Irish issue in British politics

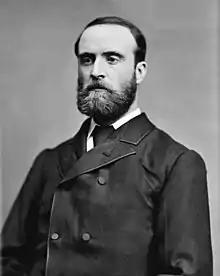
Charles Stewart Parnell, the founder of the IPP

Most (registered) Irish people elected as their MPs Liberals and Conservatives who belonged to the main British political parties. A significant minority also elected Unionists, who championed maintenance of the Union. A former Tory barrister turned nationalist campaigner, Isaac Butt, established a new moderate nationalist movement, the Home Rule League, in the 1870s. After Butt's death the Home Rule Movement, or the Irish Parliamentary Party as it had become known, turned into a major political force under the guidance of William Shaw and in particular Charles Stewart Parnell. Born into a wealthy and powerful Anglo-Irish Anglican landowning family, he entered the House of Commons in 1875. He was a land reform agitator, and became leader of the Home Rule League in 1880. Parnell operated independently of the Liberals, and won great influence by his balancing of constitutional, radical, and economic issues, and by his skillful use of parliamentary procedure. His party fillibustered the Protection of Persons and Property Act 1881 for seven weeks until the Speaker made a very rare change to British constitutional convention to close a debate after the IPP halted all progress on a Government Bill for five days in a row. He was interned in Kilmainham Gaol in 1882 under the new Act but, as a very capable negotiator, was released when he renounced violent extra-Parliamentary action in exchange for repeal of the Act; in response, William Edward Forster resigned as Chief Secretary for Ireland, as did the Lord Lieutenant, John Spencer, 5th Earl Spencer.